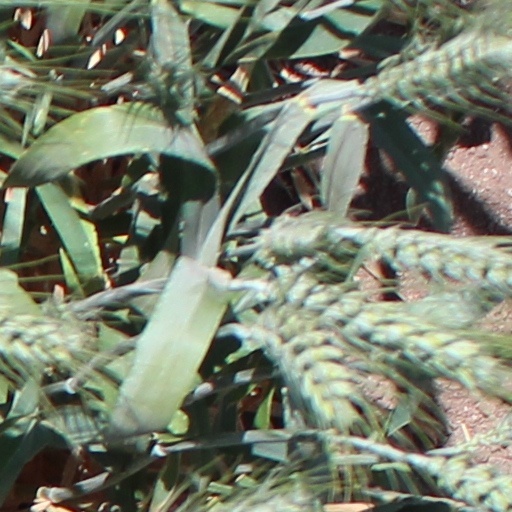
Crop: wheat